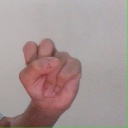
अक्षर: स